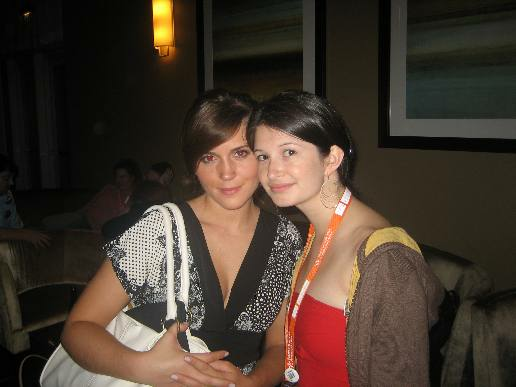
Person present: Yes